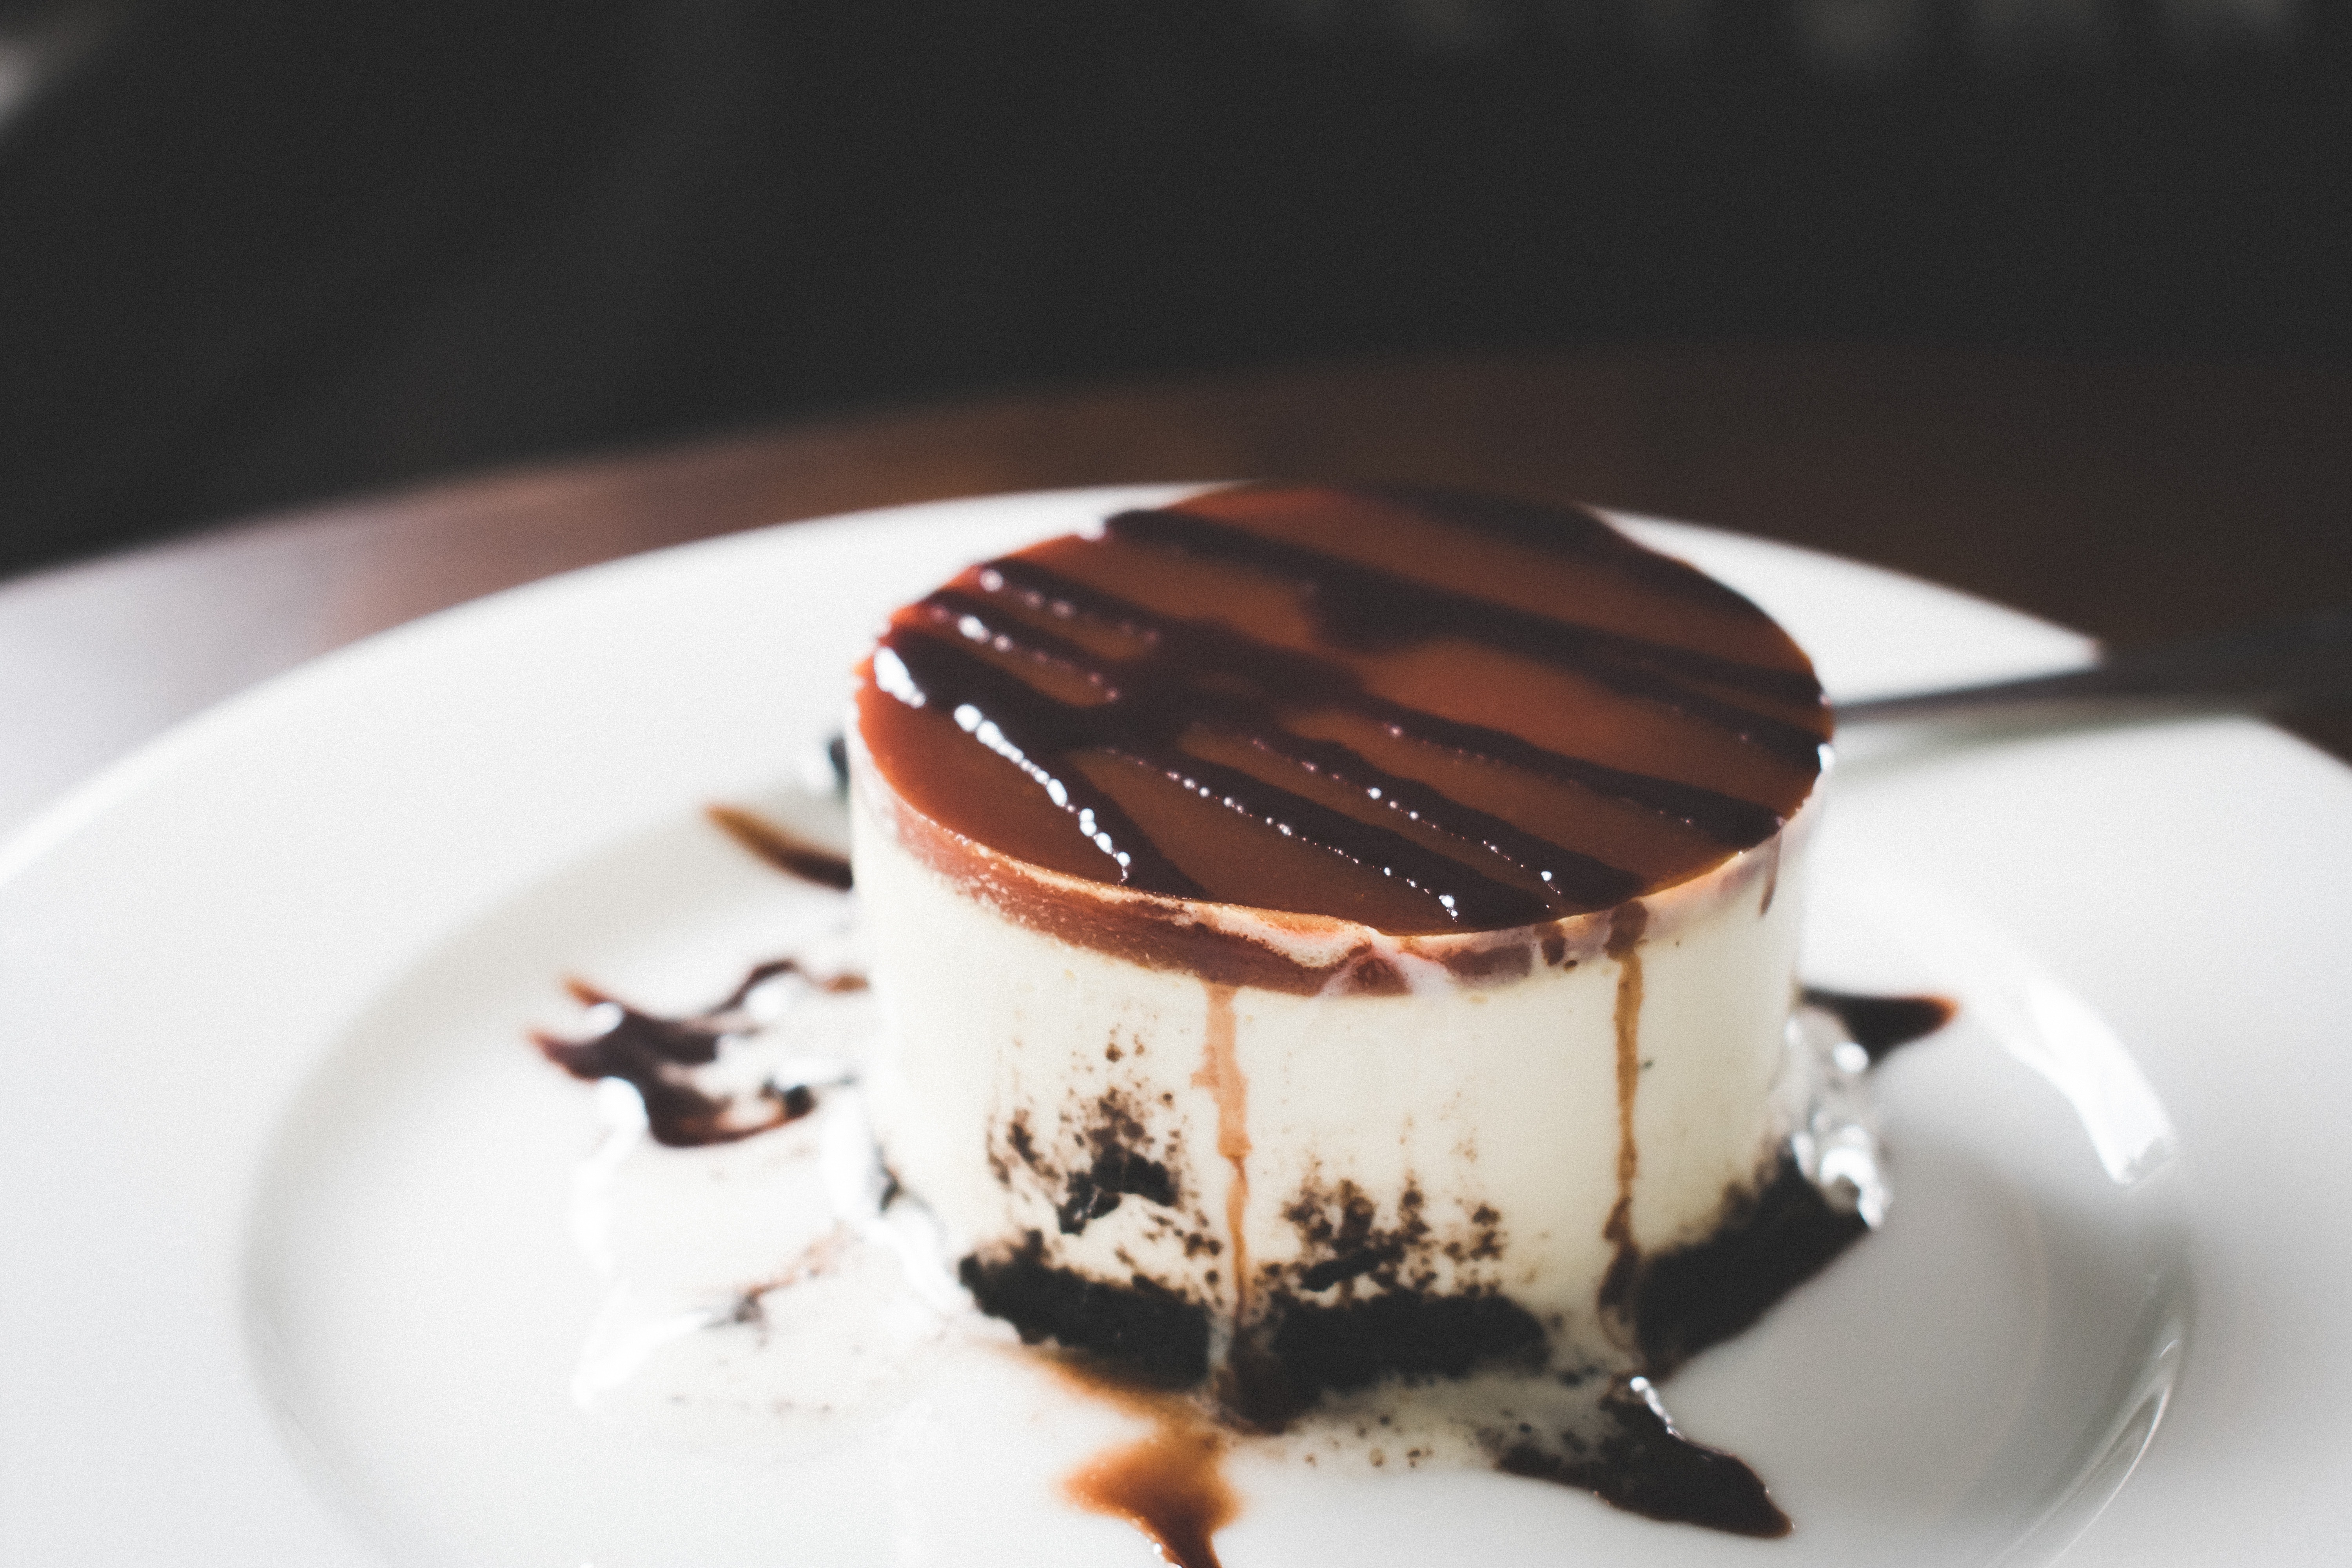
dessert, chocolate, food, panna cotta, frozen dessert, pudding, chocolate syrup, chocolate pudding, flourless chocolate cake, cheesecake, chocolate spread